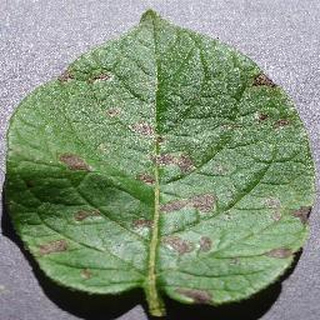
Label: potato_early_blight